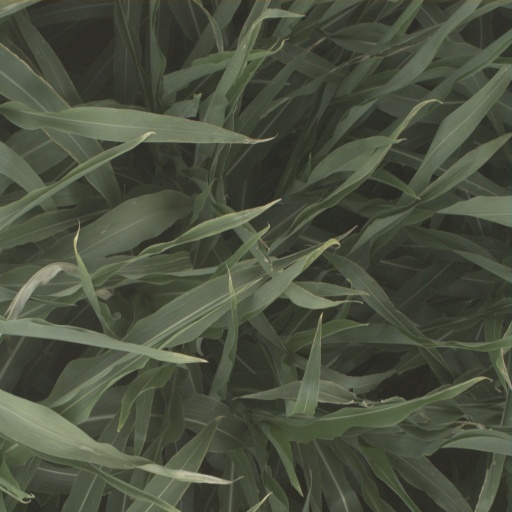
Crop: sorghum